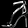
Label: Sandal